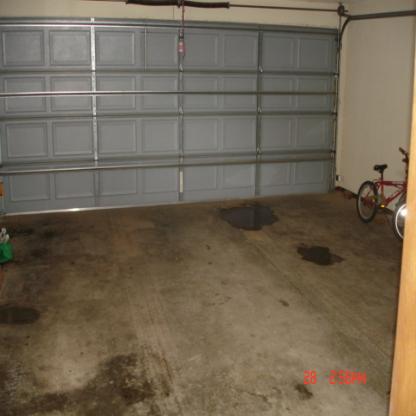
Scene: Indoor